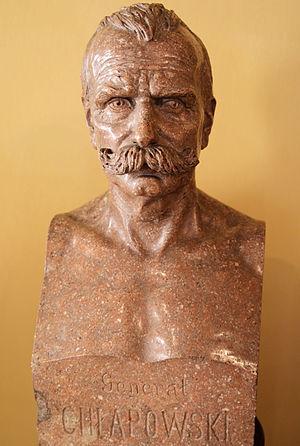
Dezydery Chłapowski, armoiries Dryja, né le 23 mai 1788 à Turew et mort dans la même ville le 27 mars 1879, est un général polonais du Premier Empire, baron de l'Empire.